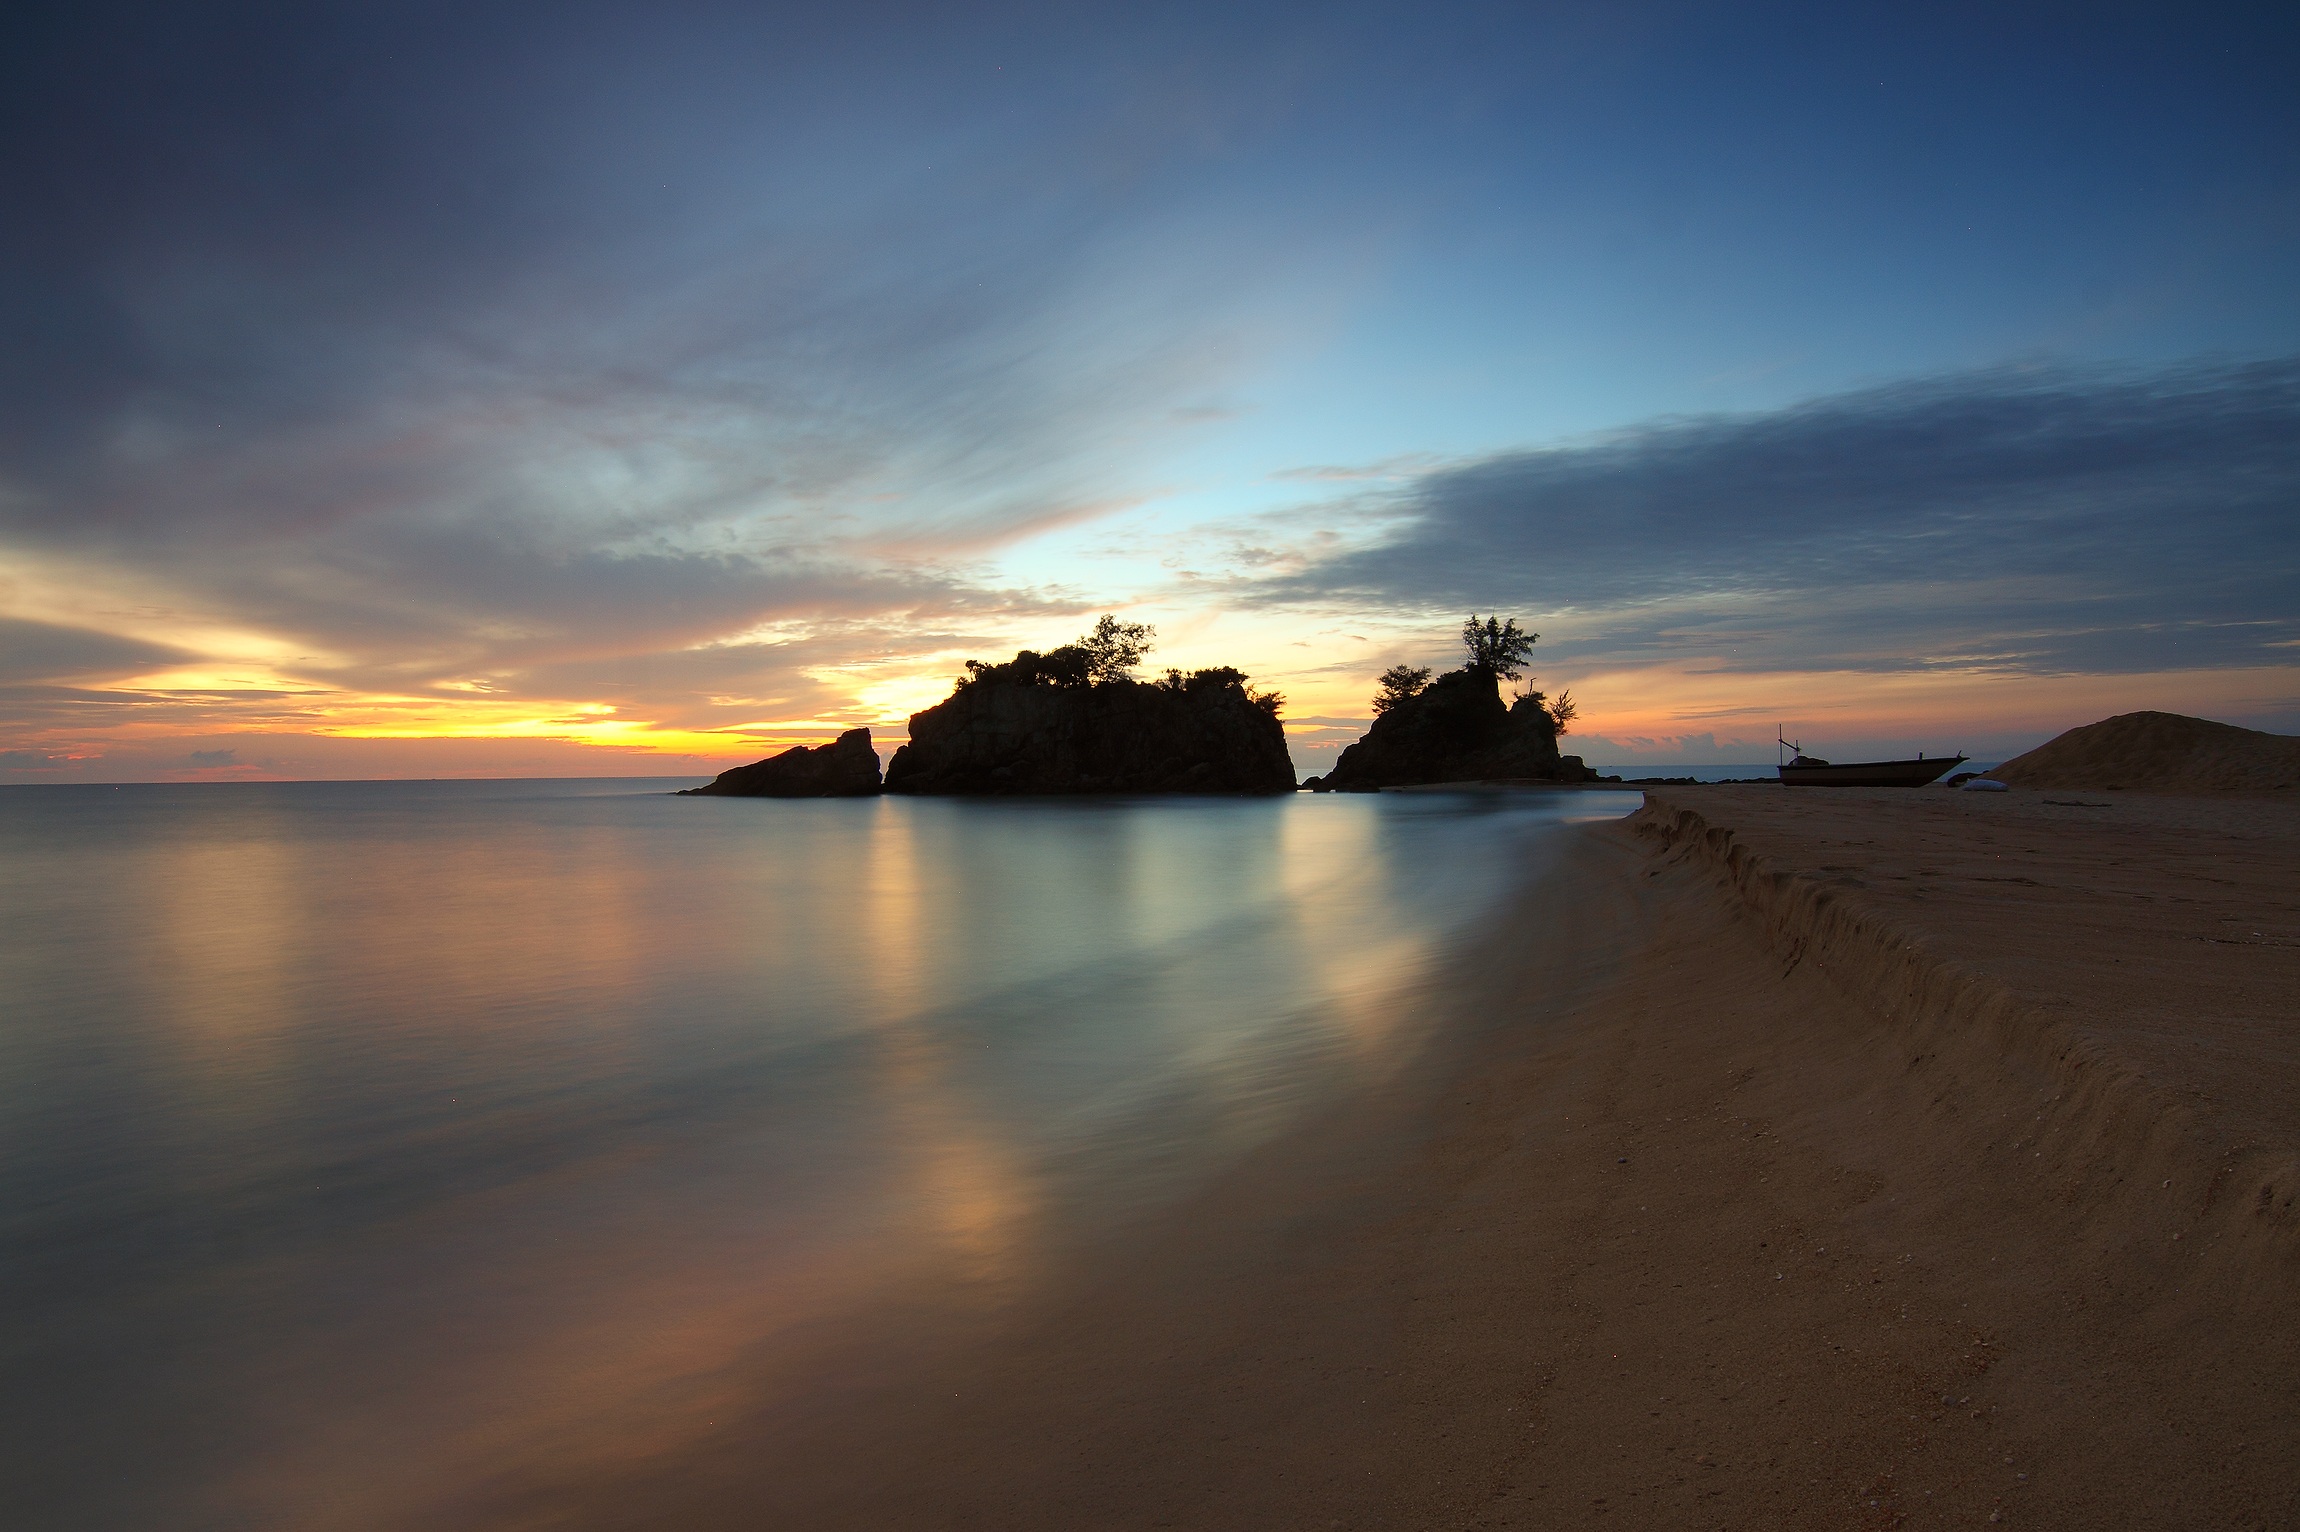
beach, landscape, sea, coast, water, sand, ocean, horizon, cloud, sky, sun, sunrise, sunset, sunlight, morning, dawn, dusk, evening, reflection, scenic, seascape, bay, seashore, outdoors, afterglow